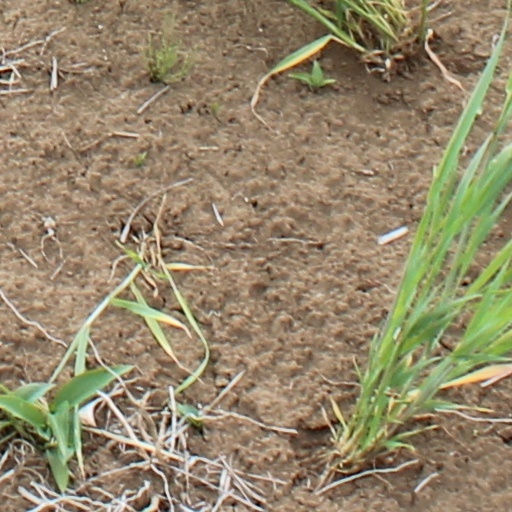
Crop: wheat